Fighting Bill Carson

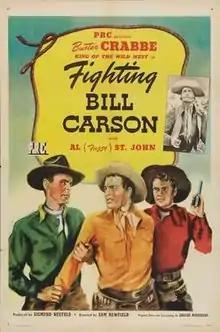
Theatrical release poster

Fighting Bill Carson is a 1945 American Western film directed by Sam Newfield and written by Louise Rousseau. The film stars Buster Crabbe, Al St. John, Kay Hughes, I. Stanford Jolley, Kermit Maynard and John Cason. The film was released on October 31, 1945, by Producers Releasing Corporation.